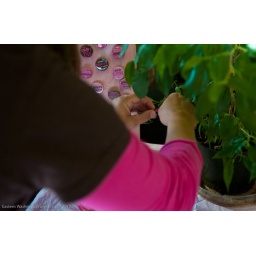
A HWPS staff member ties a pink ribbon on a plant in honor of a person who experienced breast cancer.